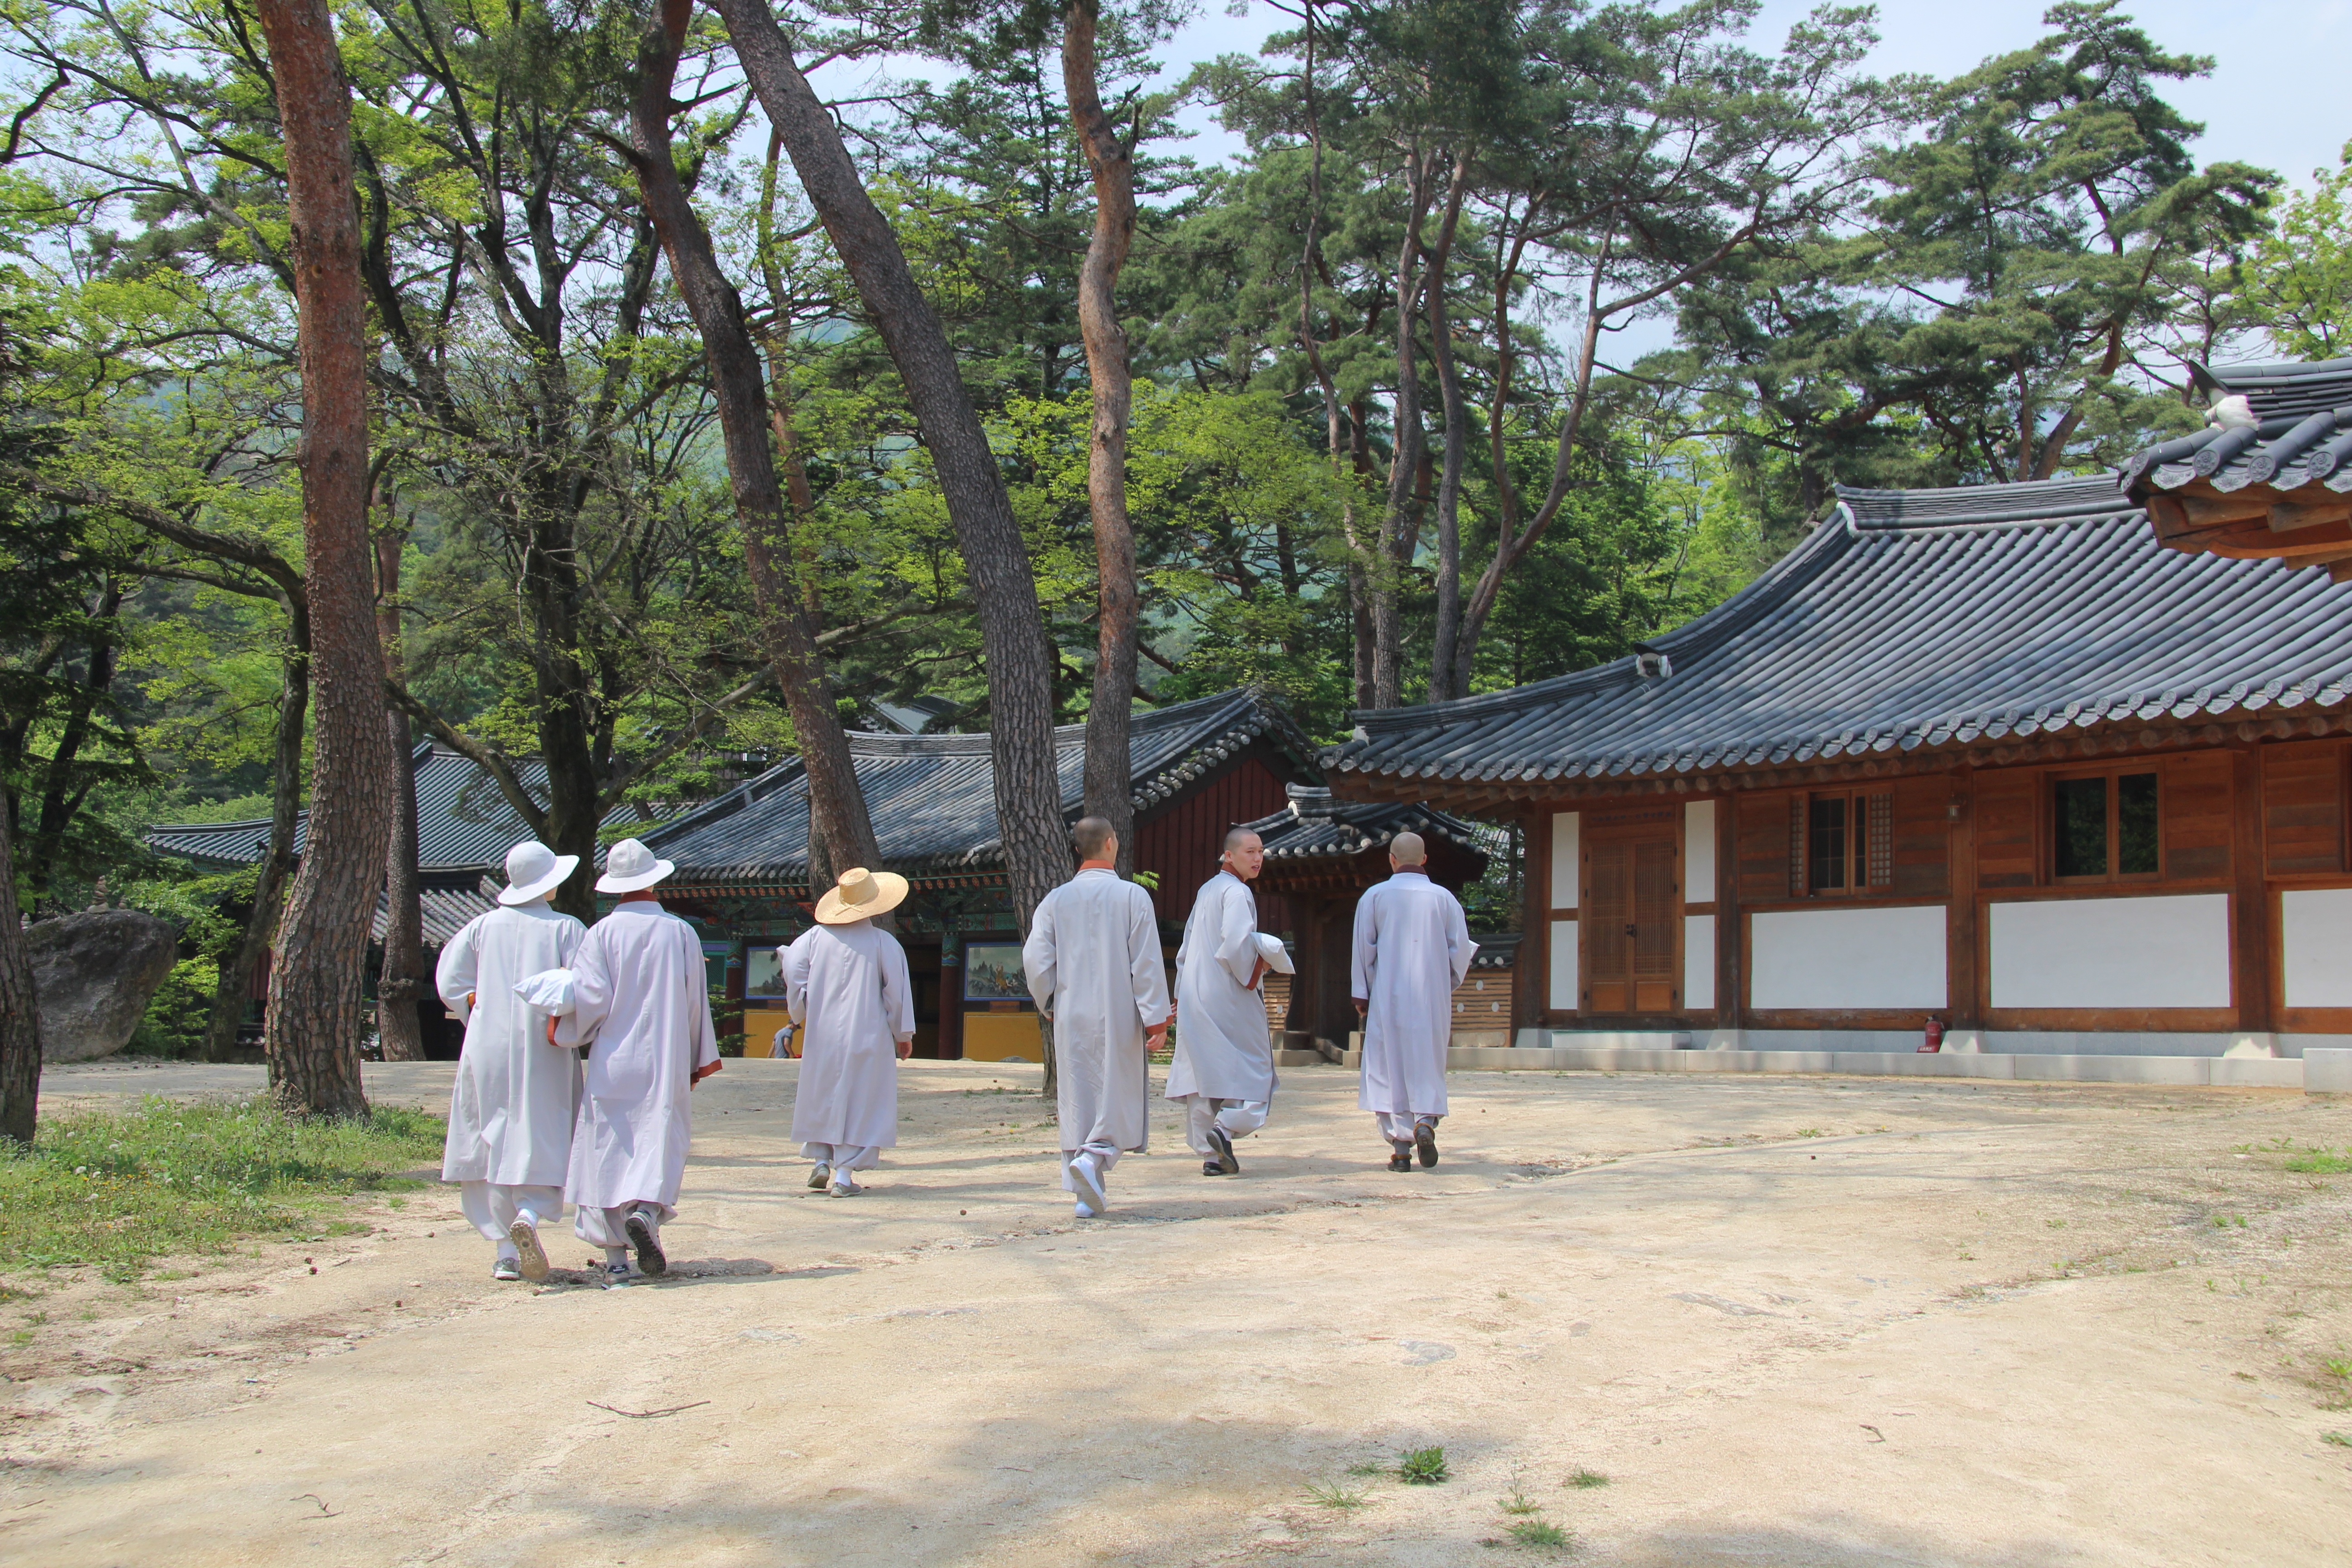
pine, monk, buddhism, tourism, place of worship, temple, shrine, monks, republic of korea, jikjisa